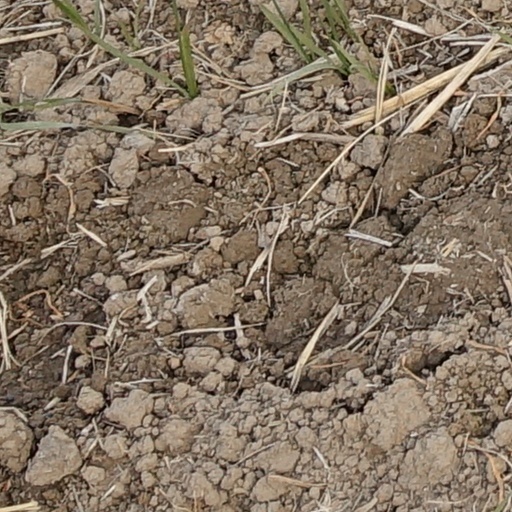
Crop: wheat